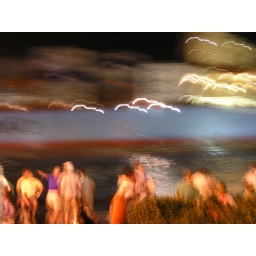
River street at night with a Cargo ship passing by us